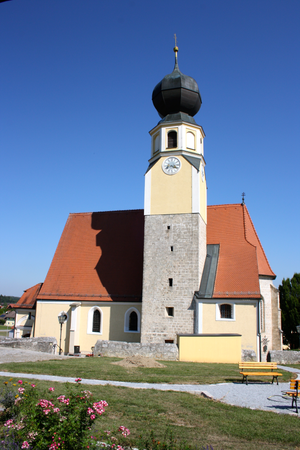
Treubach est une commune dans le district de Braunau am Inn en Haute-Autriche.